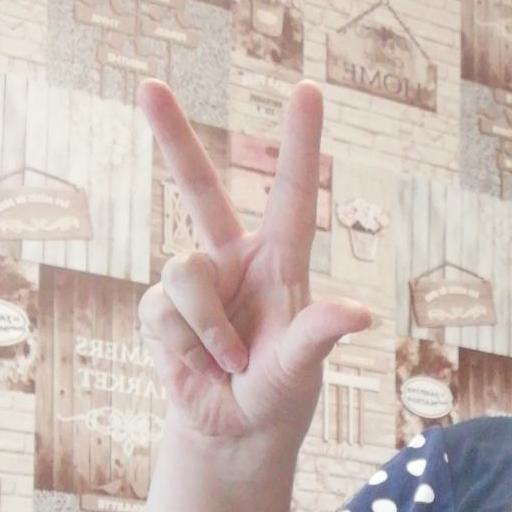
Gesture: three2